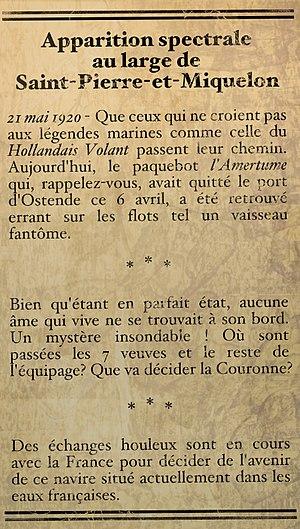
Extrait de presse - La Gazette d'Ostende - 21 mai 1920
L'Amertume est un paquebot qui a fait naufrage le 21 mai 1920 au large des côtes de Saint-Pierre-et Miquelon. Le bateau n'a personne à son bord quand celui-ci est retrouvé. Près de 100 ans plus tard, les causes du drame de l'Amertume restent méconnues.